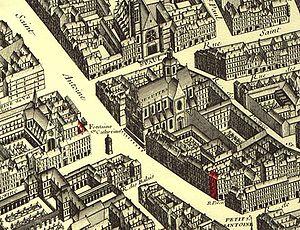
L'église Saint-Paul-des-Champs est une ancienne église de Paris, qui était située dans le 4ᵉ arrondissement aux nᵒˢ 30-32 de la rue Saint-Paul, à l'angle de l'actuelle rue Neuve-Saint-Pierre.
Joseph Bodin de Boismortier est un compositeur français né le 23 décembre 1689 à Thionville et mort à Roissy-en-Brie le 28 octobre 1755.
La fontaine de Birague est une fontaine parisienne créée au XVIᵉ siècle et reconstruite à deux reprises avant sa destruction définitive en 1856. Elle était située place de Birague, devant l'église Saint-Paul-Saint-Louis, au croisement de la rue Saint-Antoine et de la rue Culture Sainte-Catherine.
Le quartier Saint-Paul est un quartier historique de Paris qui fait partie du Marais. Il est situé dans le 4ᵉ arrondissement de Paris, dans le quartier administratif Saint-Gervais.